Superman and Lois Lane

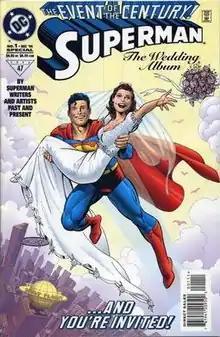
The wedding of Superman/Clark Kent and Lois Lane.

Following "Crisis on Infinite Earths", DC Comics released the six-issue limited series "The Man of Steel" by John Byrne, which told the story of Superman's modern origin. Superman was now never Superboy in his youth, with Clark Kent becoming the real person and Superman the disguise. With this retelling, there was now a setting in which Lois could logically fall in love with Clark Kent, as he was the real person this time. Even with this, however, it would take years for Lois to have romantic feelings for Clark after he scooped her on the exclusive Superman story.